Petra Thümer

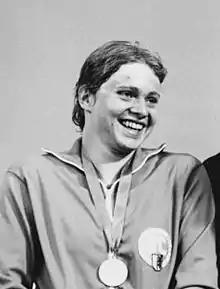
Petra Thümer in 1976

Petra Thümer (later Deckert then Katzur, born 29 January 1961) is a former swimmer from East Germany. She won gold medals in the 400 m and 800 m freestyle at the 1976 Summer Olympics and the 1977 European Aquatics Championships. During her career she set five world records in the 400 m and 800 m freestyle. In 1987 she was inducted into the International Swimming Hall of Fame.